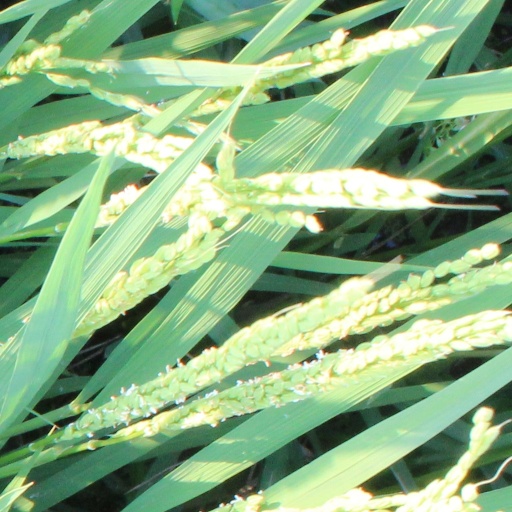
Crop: rice